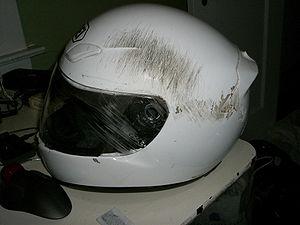
Une motocyclette, plus couramment désignée par son abréviation moto, est un véhicule motorisé, sans carrosserie, à deux roues le plus souvent monotraces, pouvant être équipé d'un side-car. Inventée au XIXᵉ siècle dans le même temps que les premiers moteurs thermiques, les motos se déclinent aujourd'hui en plusieurs types selon leurs usages : sportive, supermotard, routière, tout chemin, etc. Le conducteur, appelé cyclomotoriste, motard ou motocycliste, y est assis à califourchon sur la selle, les mains tiennent le guidon et les pieds sont sur des repose-pieds. Un passager peut se tenir à califourchon derrière le pilote si la motocyclette est conçue pour.